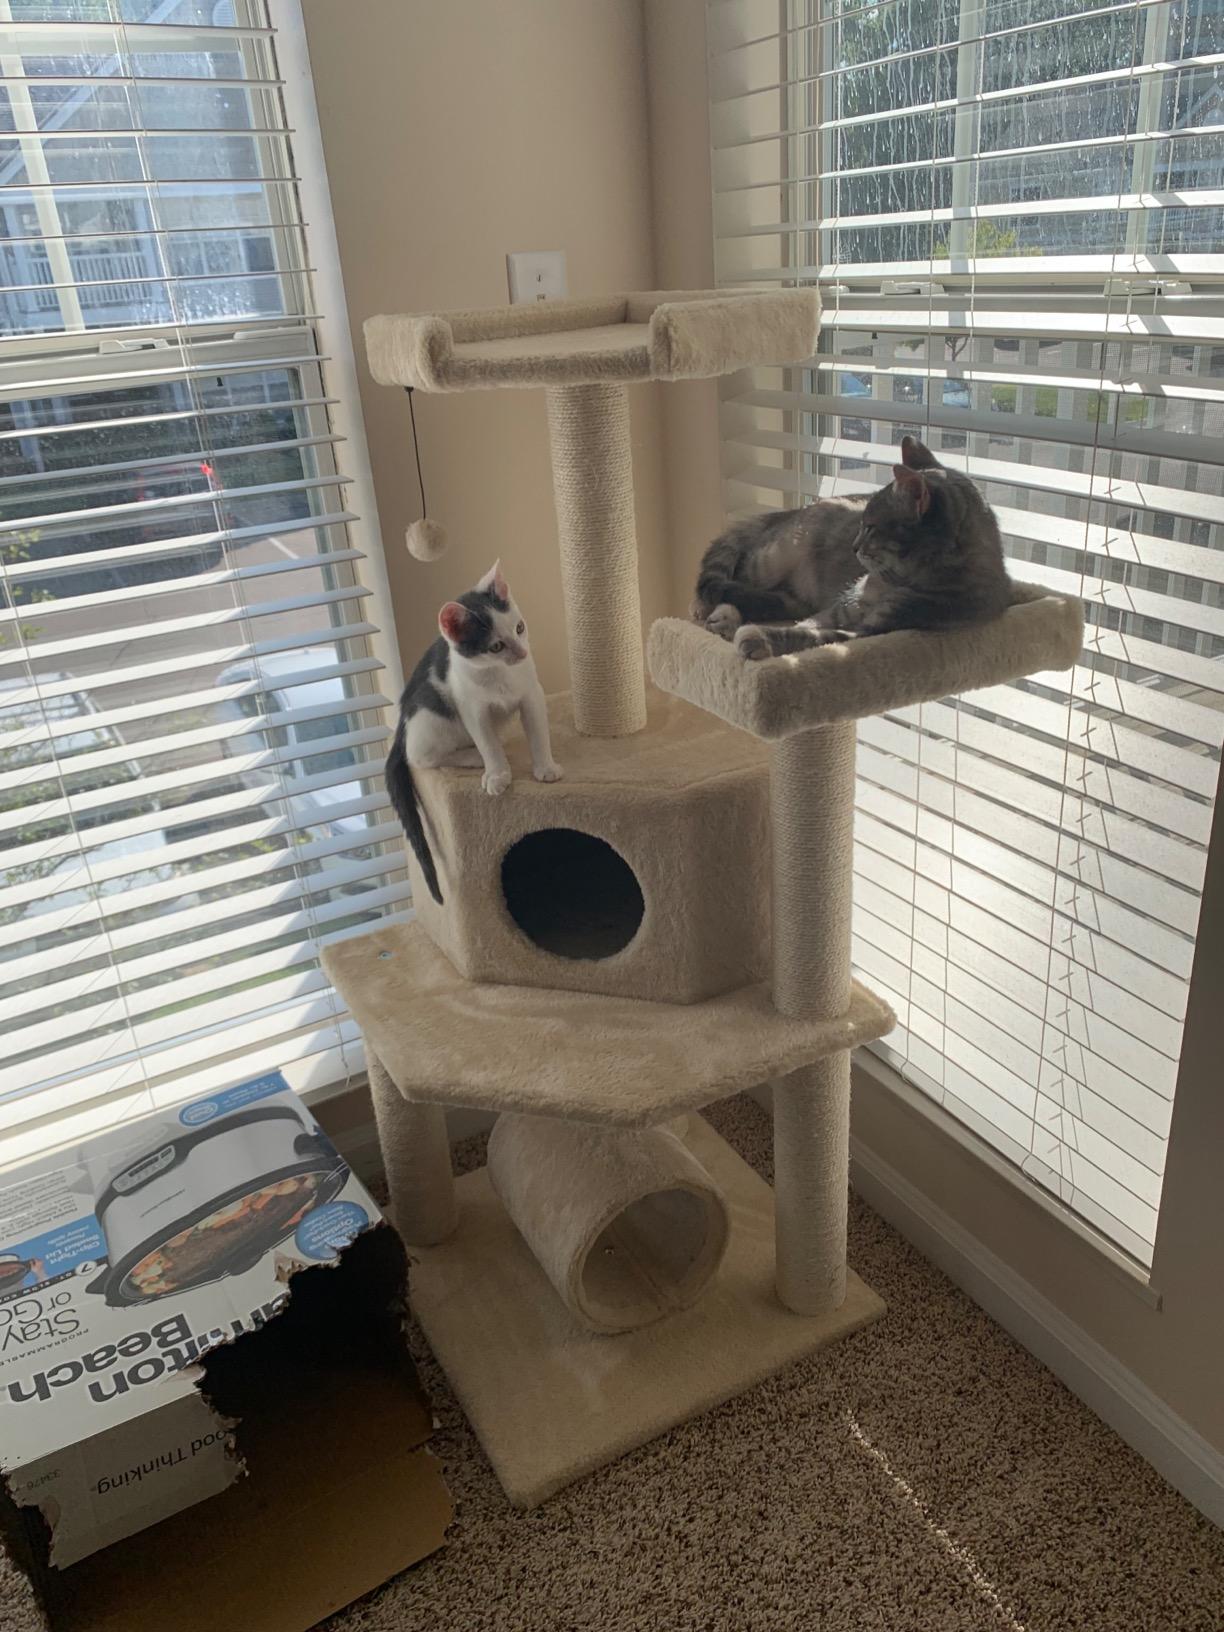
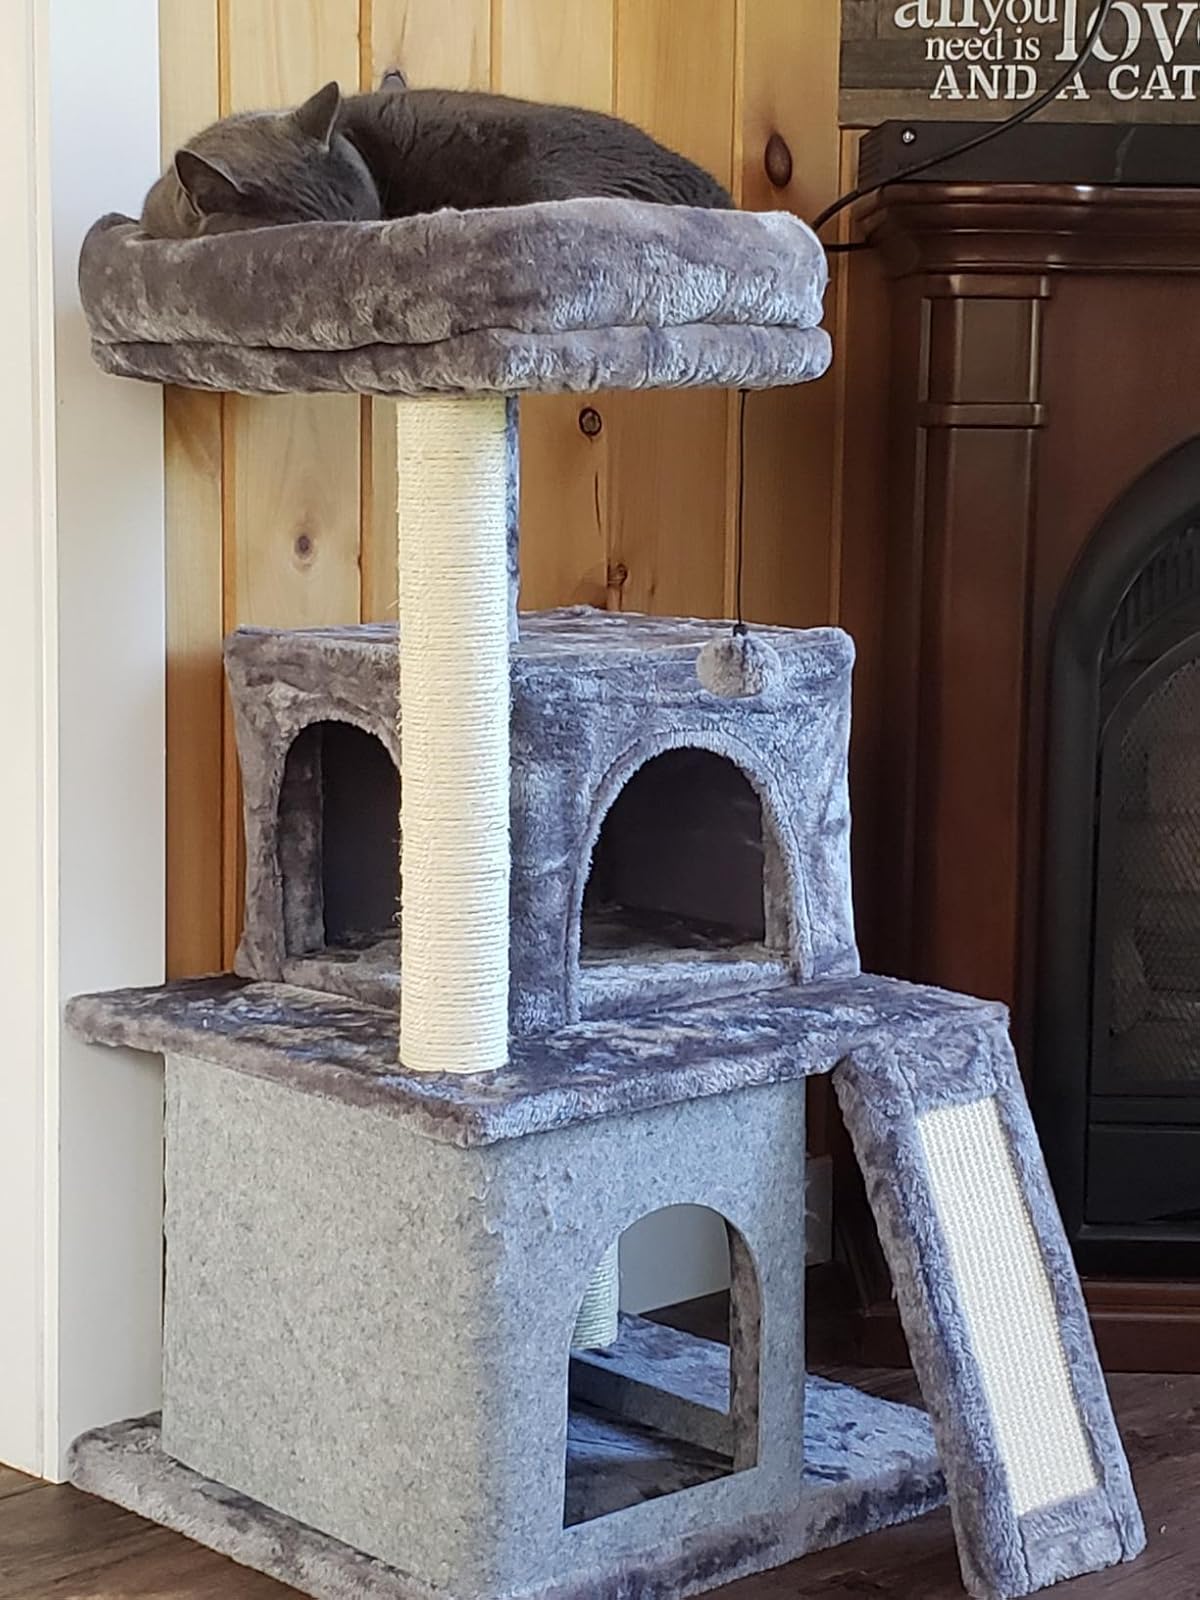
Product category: items_cat tree
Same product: no